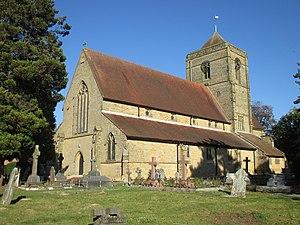
Plusieurs églises sont ou ont été dédiées à saint Wilfrid, évêque northumbrien de la fin du VIIᵉ siècle mort en 709 ou 710.